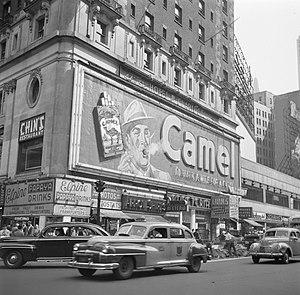
Artkraft Strauss est une société new-yorkaise qui est à l'origine de plusieurs des anciennes enseignes publicitaires historiques du vieux Times Square, avant sa rénovation dans les années 1980. La société est notamment créatrice de l'enseigne publicitaire des cigarettes Camel, située sur la façade de l'hôtel Claridge au croisement de la 44ᵉ rue et Broadway Avenue, représentant un homme fumant et rejetant de la vraie fumée - fumée de vapeur - à intervalle de temps régulier.
Camel est une marque de cigarettes créée par la RJ Reynolds Tobacco Company en 1913. Elle appartient toujours à RJ Reynolds sur le territoire américain, mais les activités internationales sont depuis 1999 la propriété de l'entreprise Japan Tobacco.